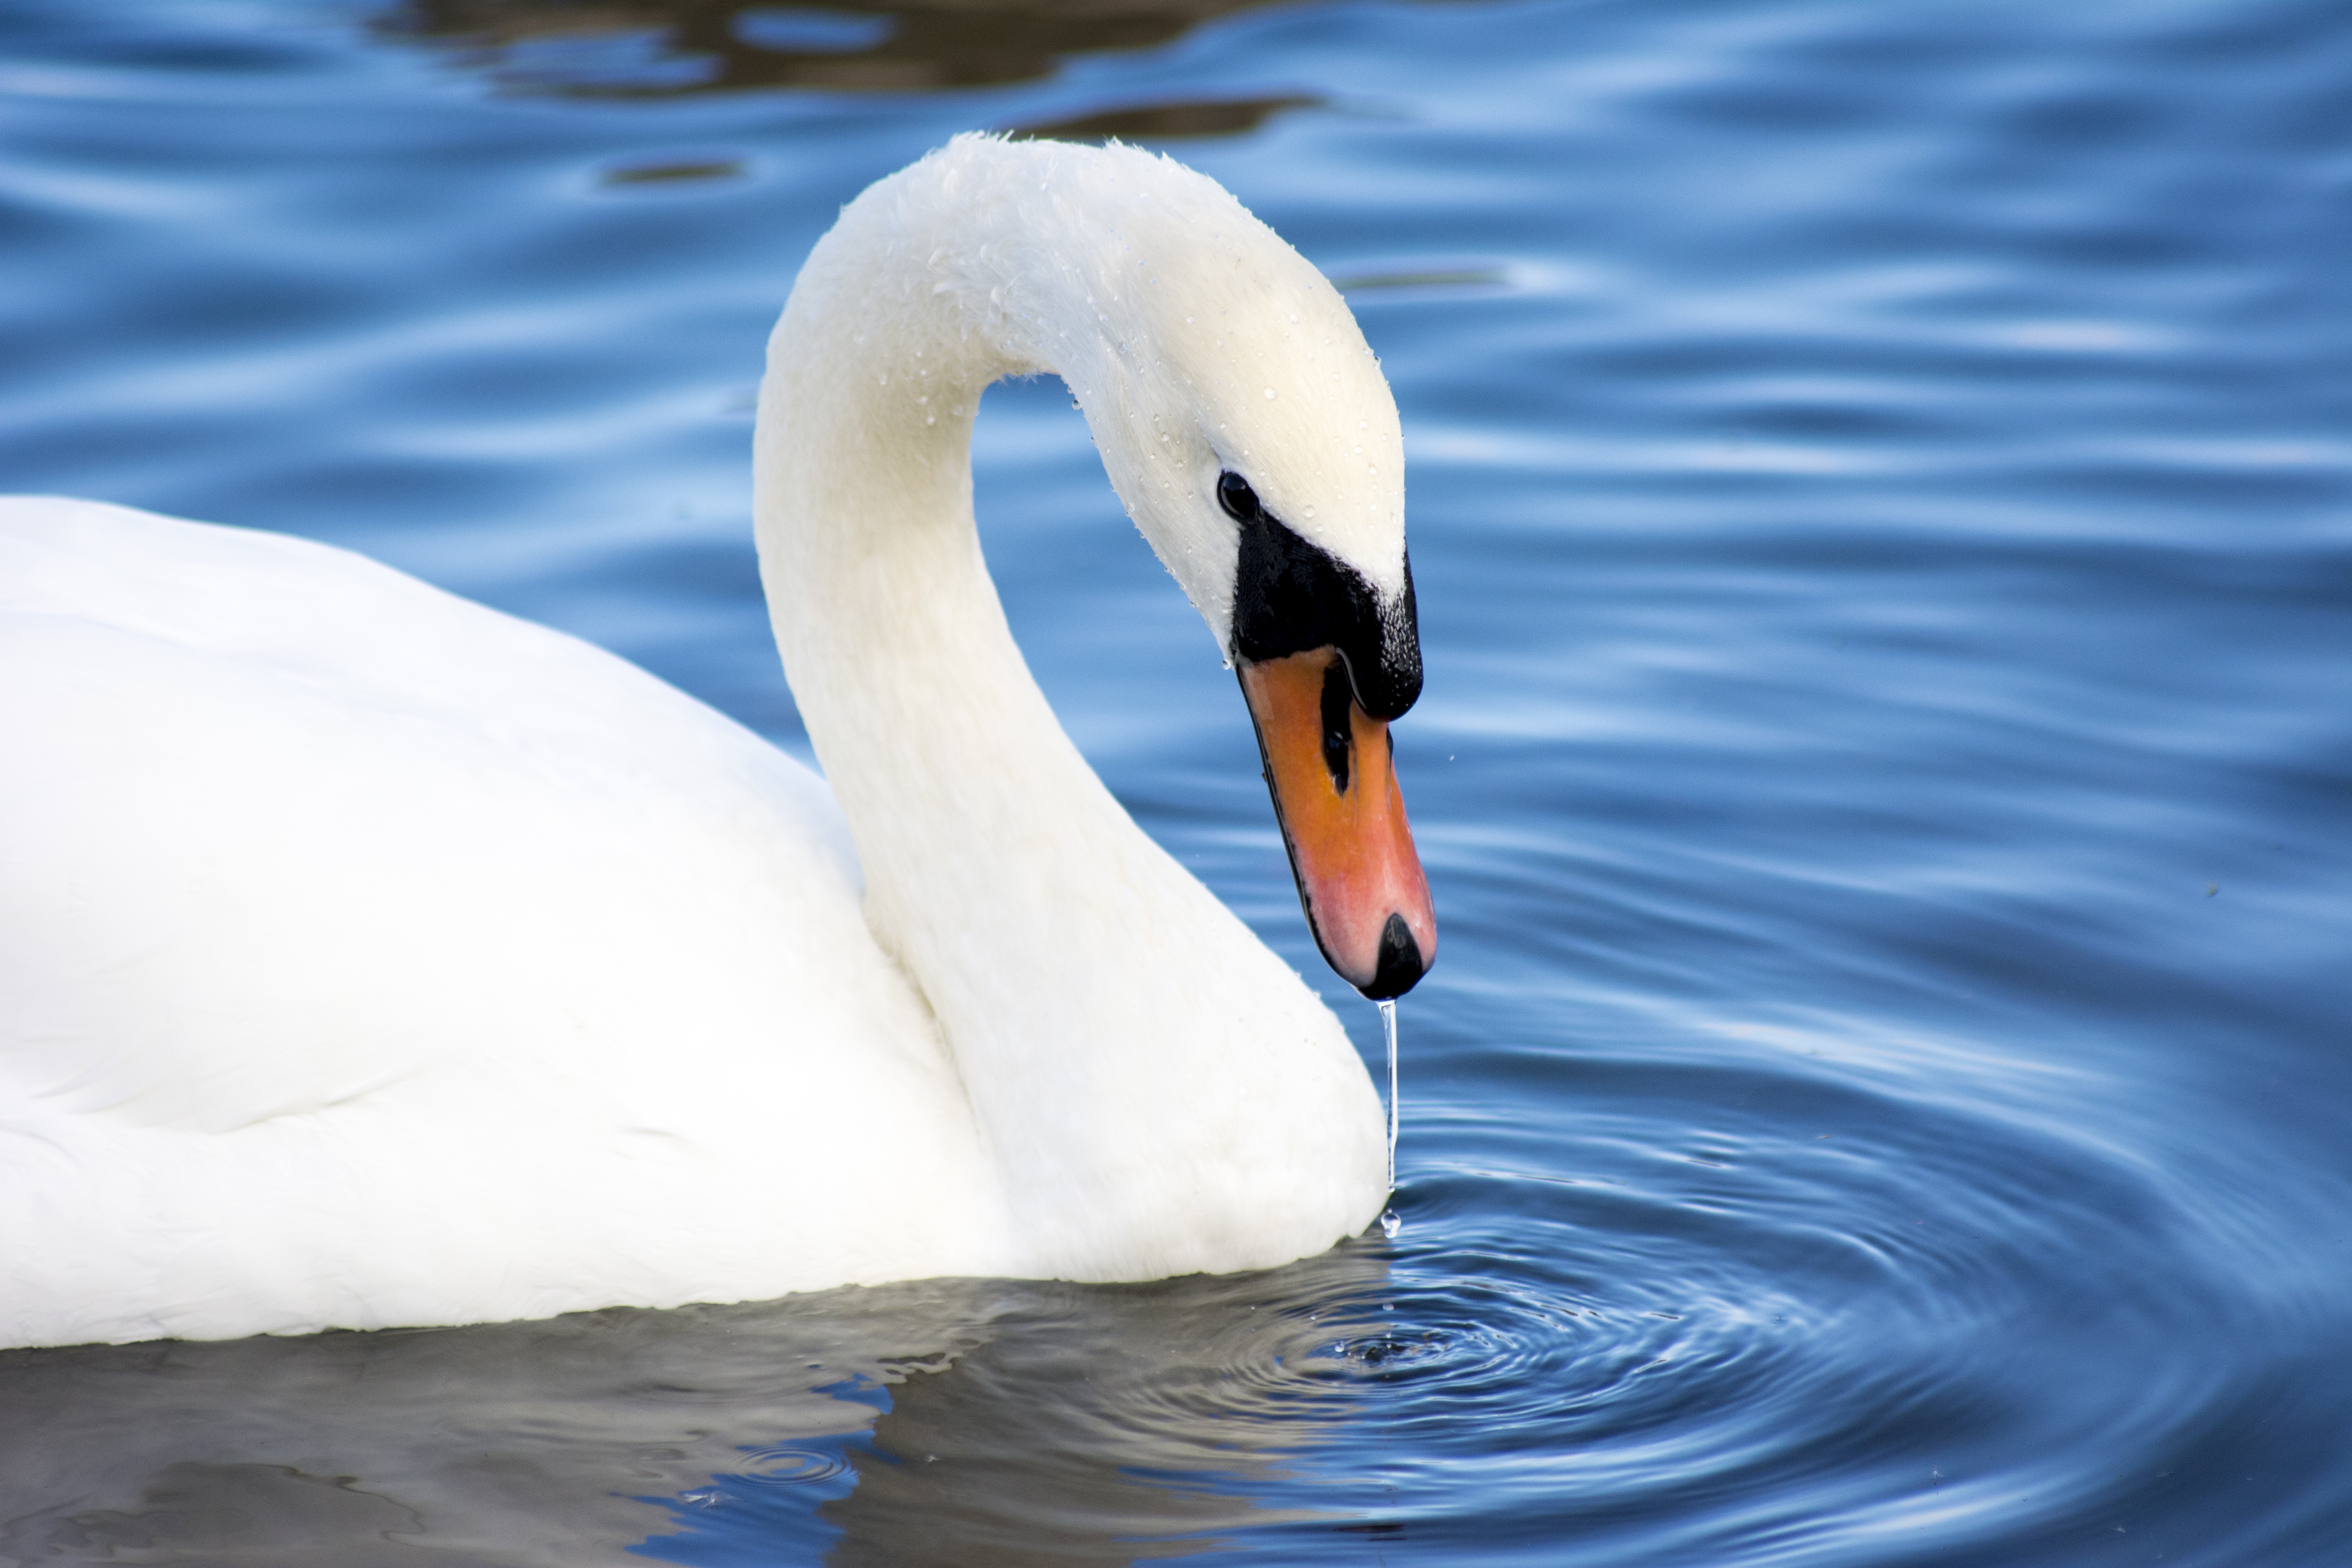
water, nature, bird, wing, white, wildlife, beak, close up, swan, vertebrate, waterfowl, water bird, graceful, ducks geese and swans